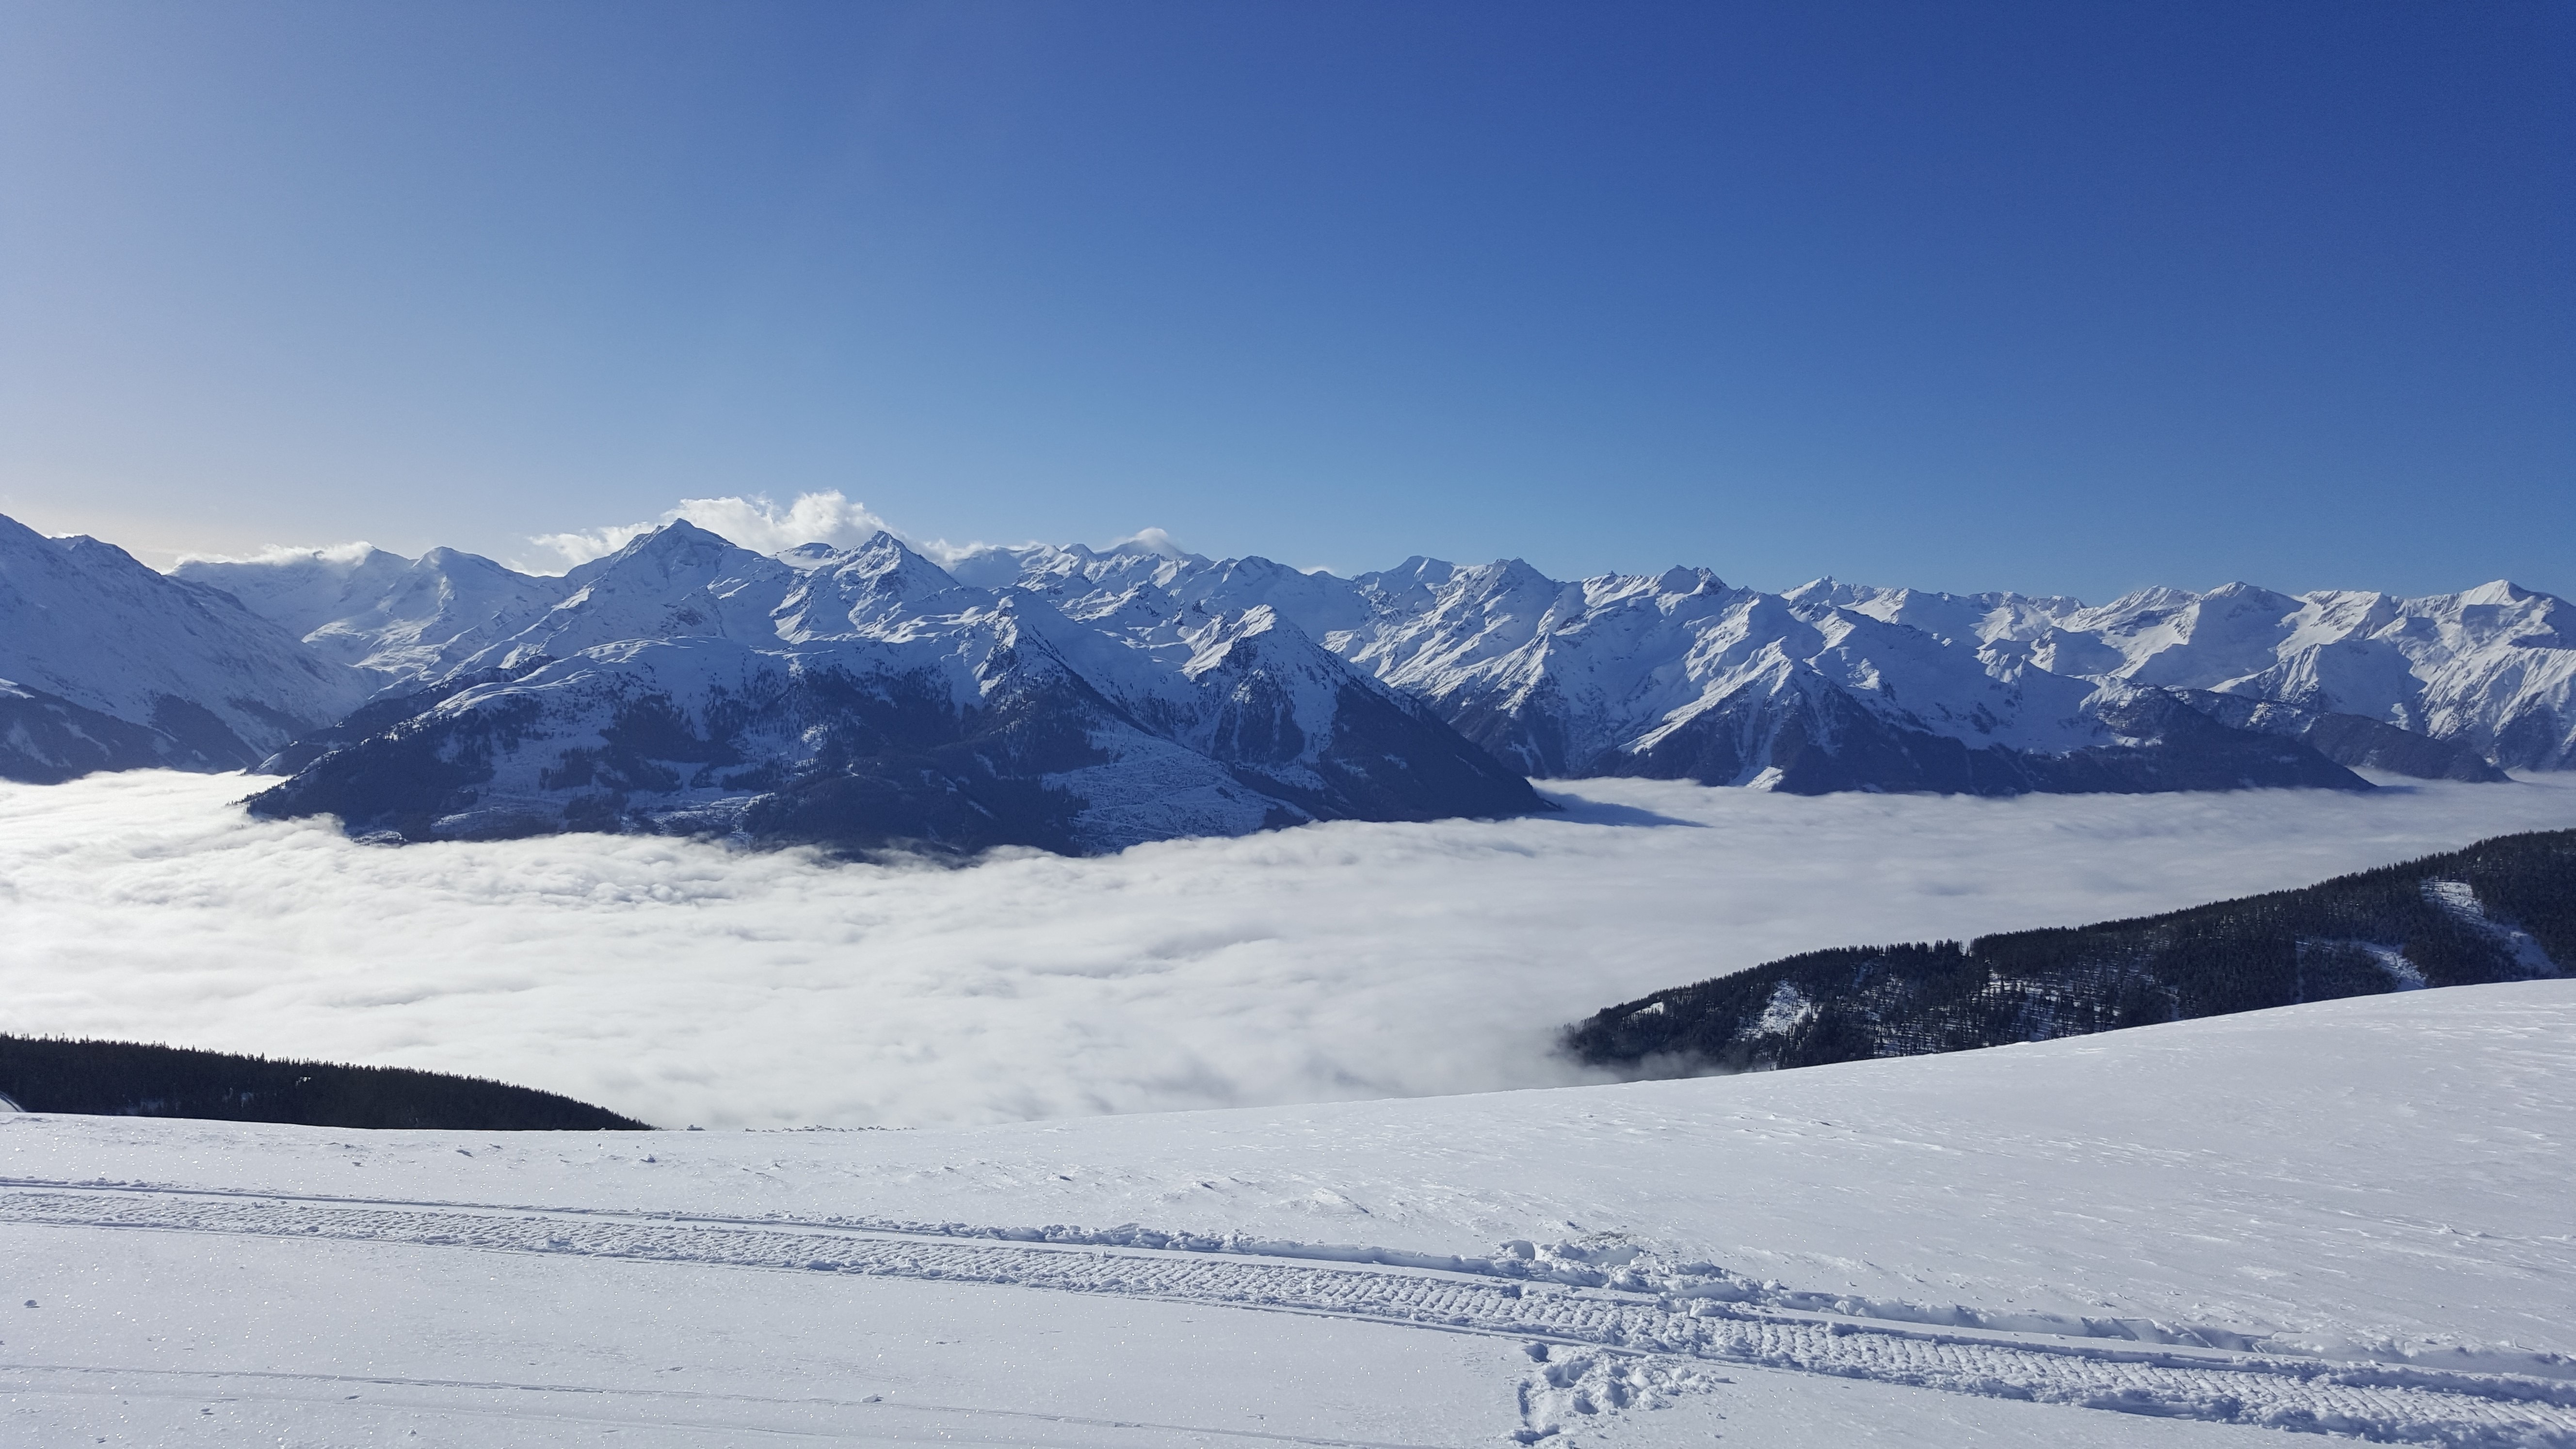
mountain, snow, winter, mountain range, weather, snowboard, skiing, ridge, summit, blue sky, austria, winter sport, sunny, resort, mountains, alps, ski, plateau, fell, piste, winter sports, landform, ski touring, ski mountaineering, ski equipment, alpbach, mountainous landforms, geological phenomenon